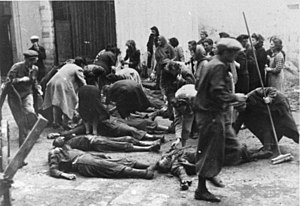
NKVD / Galleri
NKVD, var Sovjetunionens kombinerede sikkerhedstjenste fra 1934 til 1946. NKVD forestod massemord, tortur, terror og lignende metoder mod såvel den egne befolkning som udenlandske medborgere.